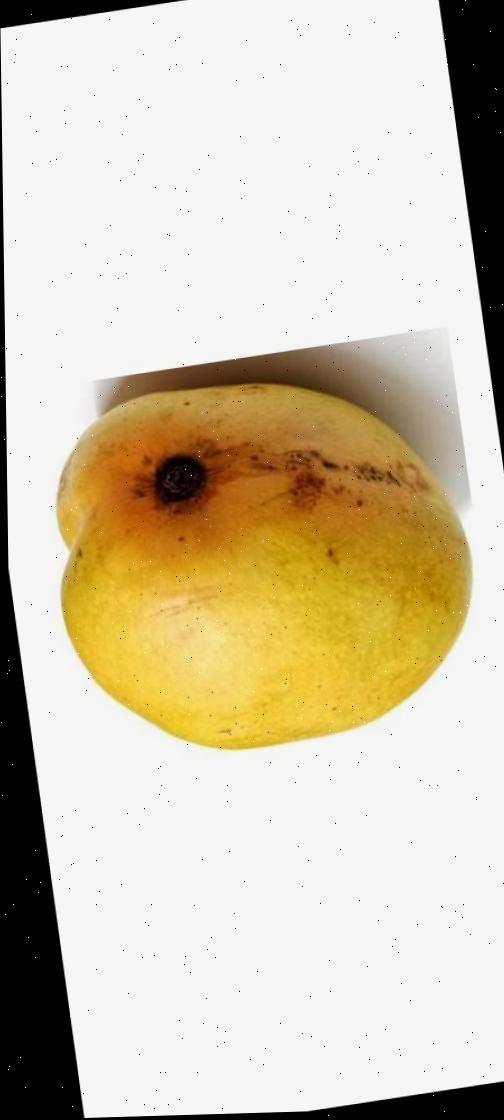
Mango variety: Bari-11